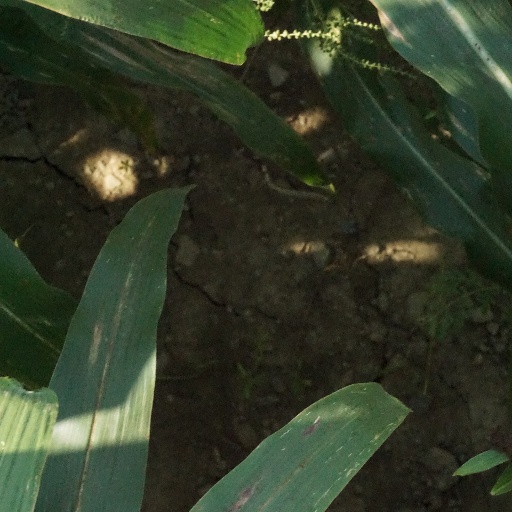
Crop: maize; corn